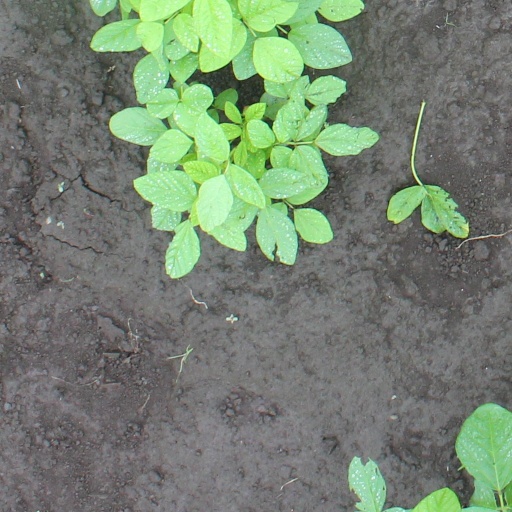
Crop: soybean